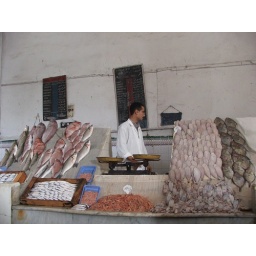
Un banco del pesce in uno dei mercati di Casablanca.&lt;i&gt;A fish stalls in a market of Casablanca&lt;/i&gt;